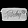
Label: Bag